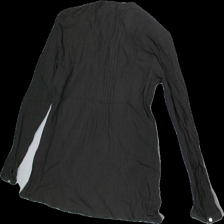
View: back
Type: Blouse
Category: Ladies
Brand: Soya/Soyaconcept
Colors: Brown
Material: 100%cotton
Cut: Regular, V-collar
Size: M
Season: Autumn
Stains: Minor
Smell: Minor
Price range: <50
Recommended usage: Export